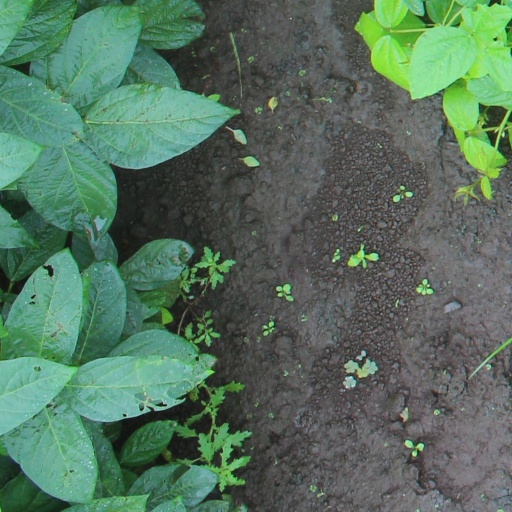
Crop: soybean